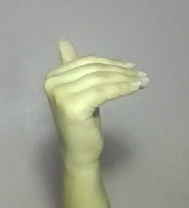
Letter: khaa